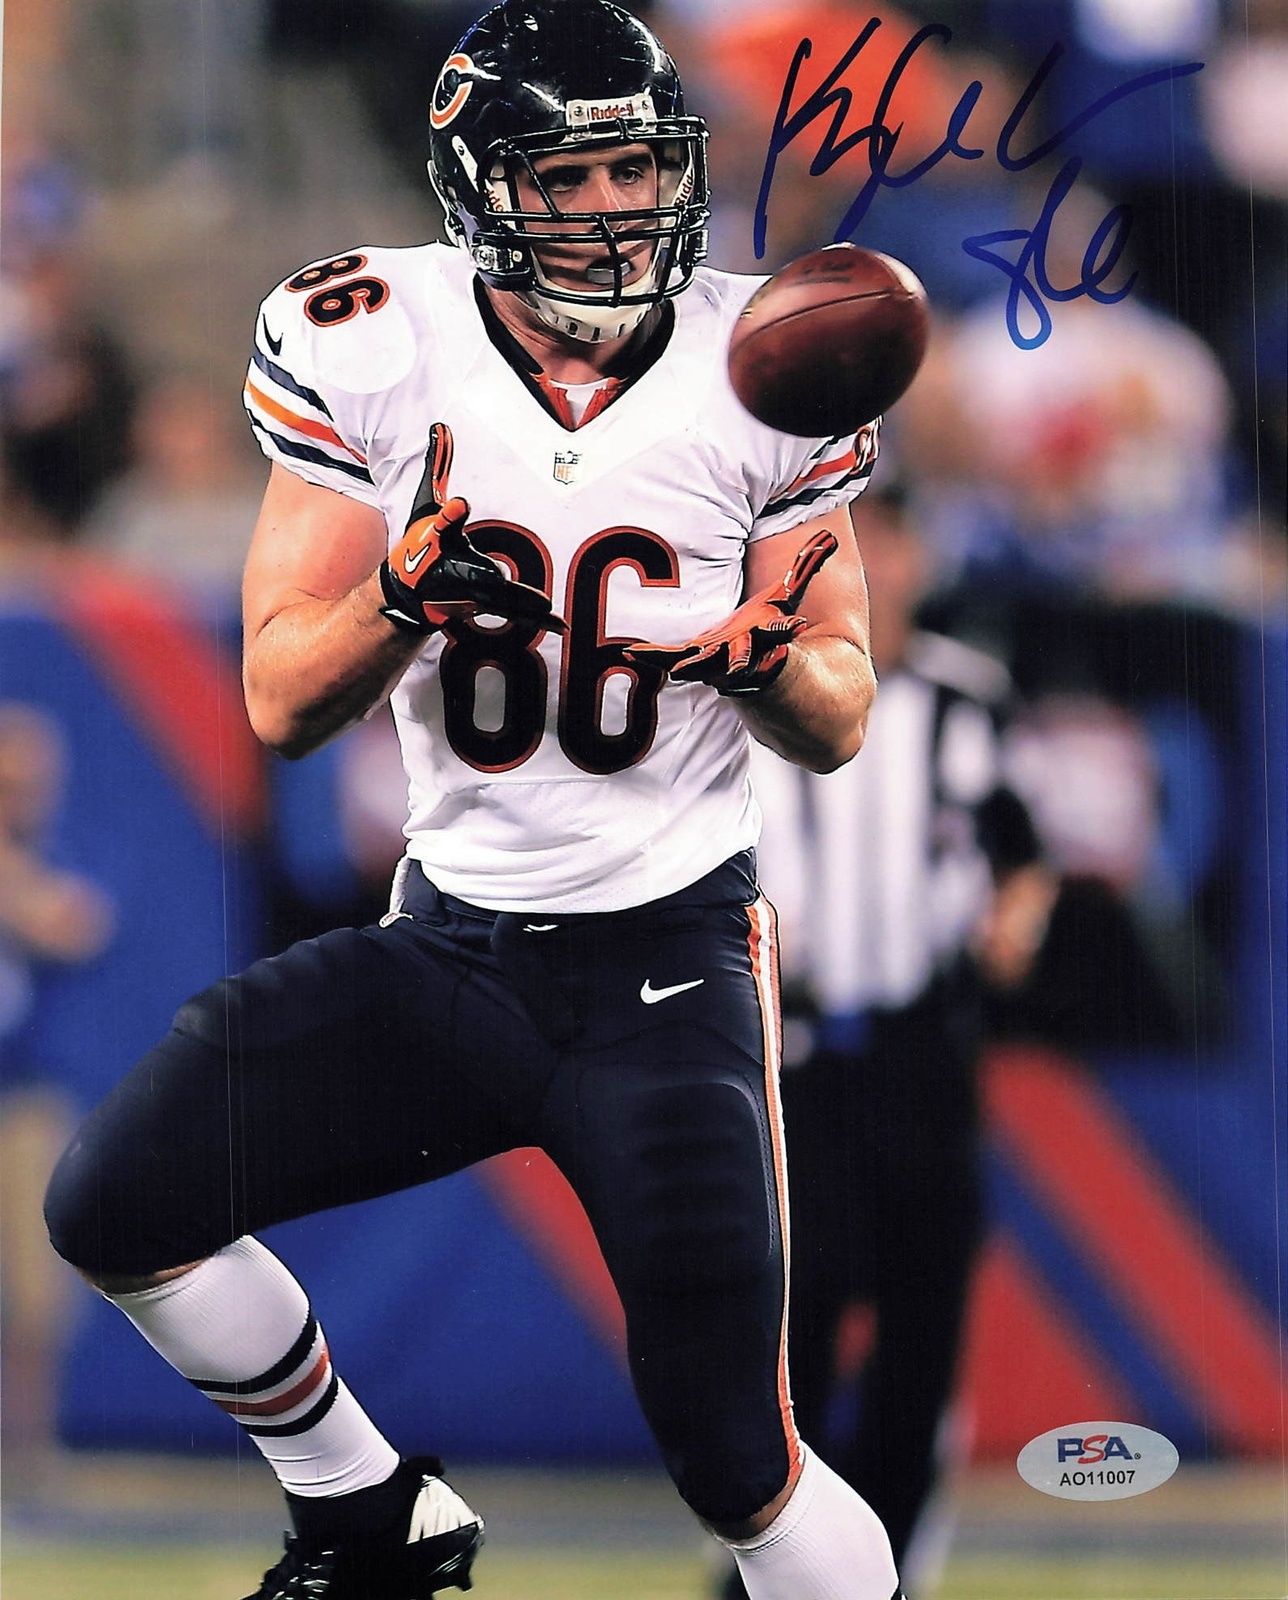
KYLE ADAMS Signed 8x10 photo PSA/DNA Chicago Bears Autographed
Up for sale is a professionally printed 8x10 photograph signed by KYLE ADAMS of Chicago Bears. Autographed Photos |Autographed Balls |Autographed Jerseys |Autographed Cards |Other.
Brand: NH Sports Memorabilia
Category: Arts & Entertainment > Hobbies & Creative Arts > Collectibles > Autographs